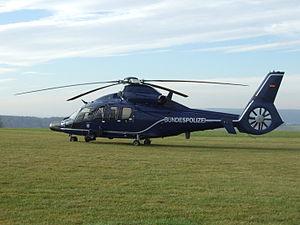
La Police fédérale est une force de police allemande exerçant les compétences de la Fédération en matière de sécurité et de maintien de l’ordre. Elle est placée sous la tutelle du ministère fédéral de l’Intérieur et dispose de 39 000 agents environ.